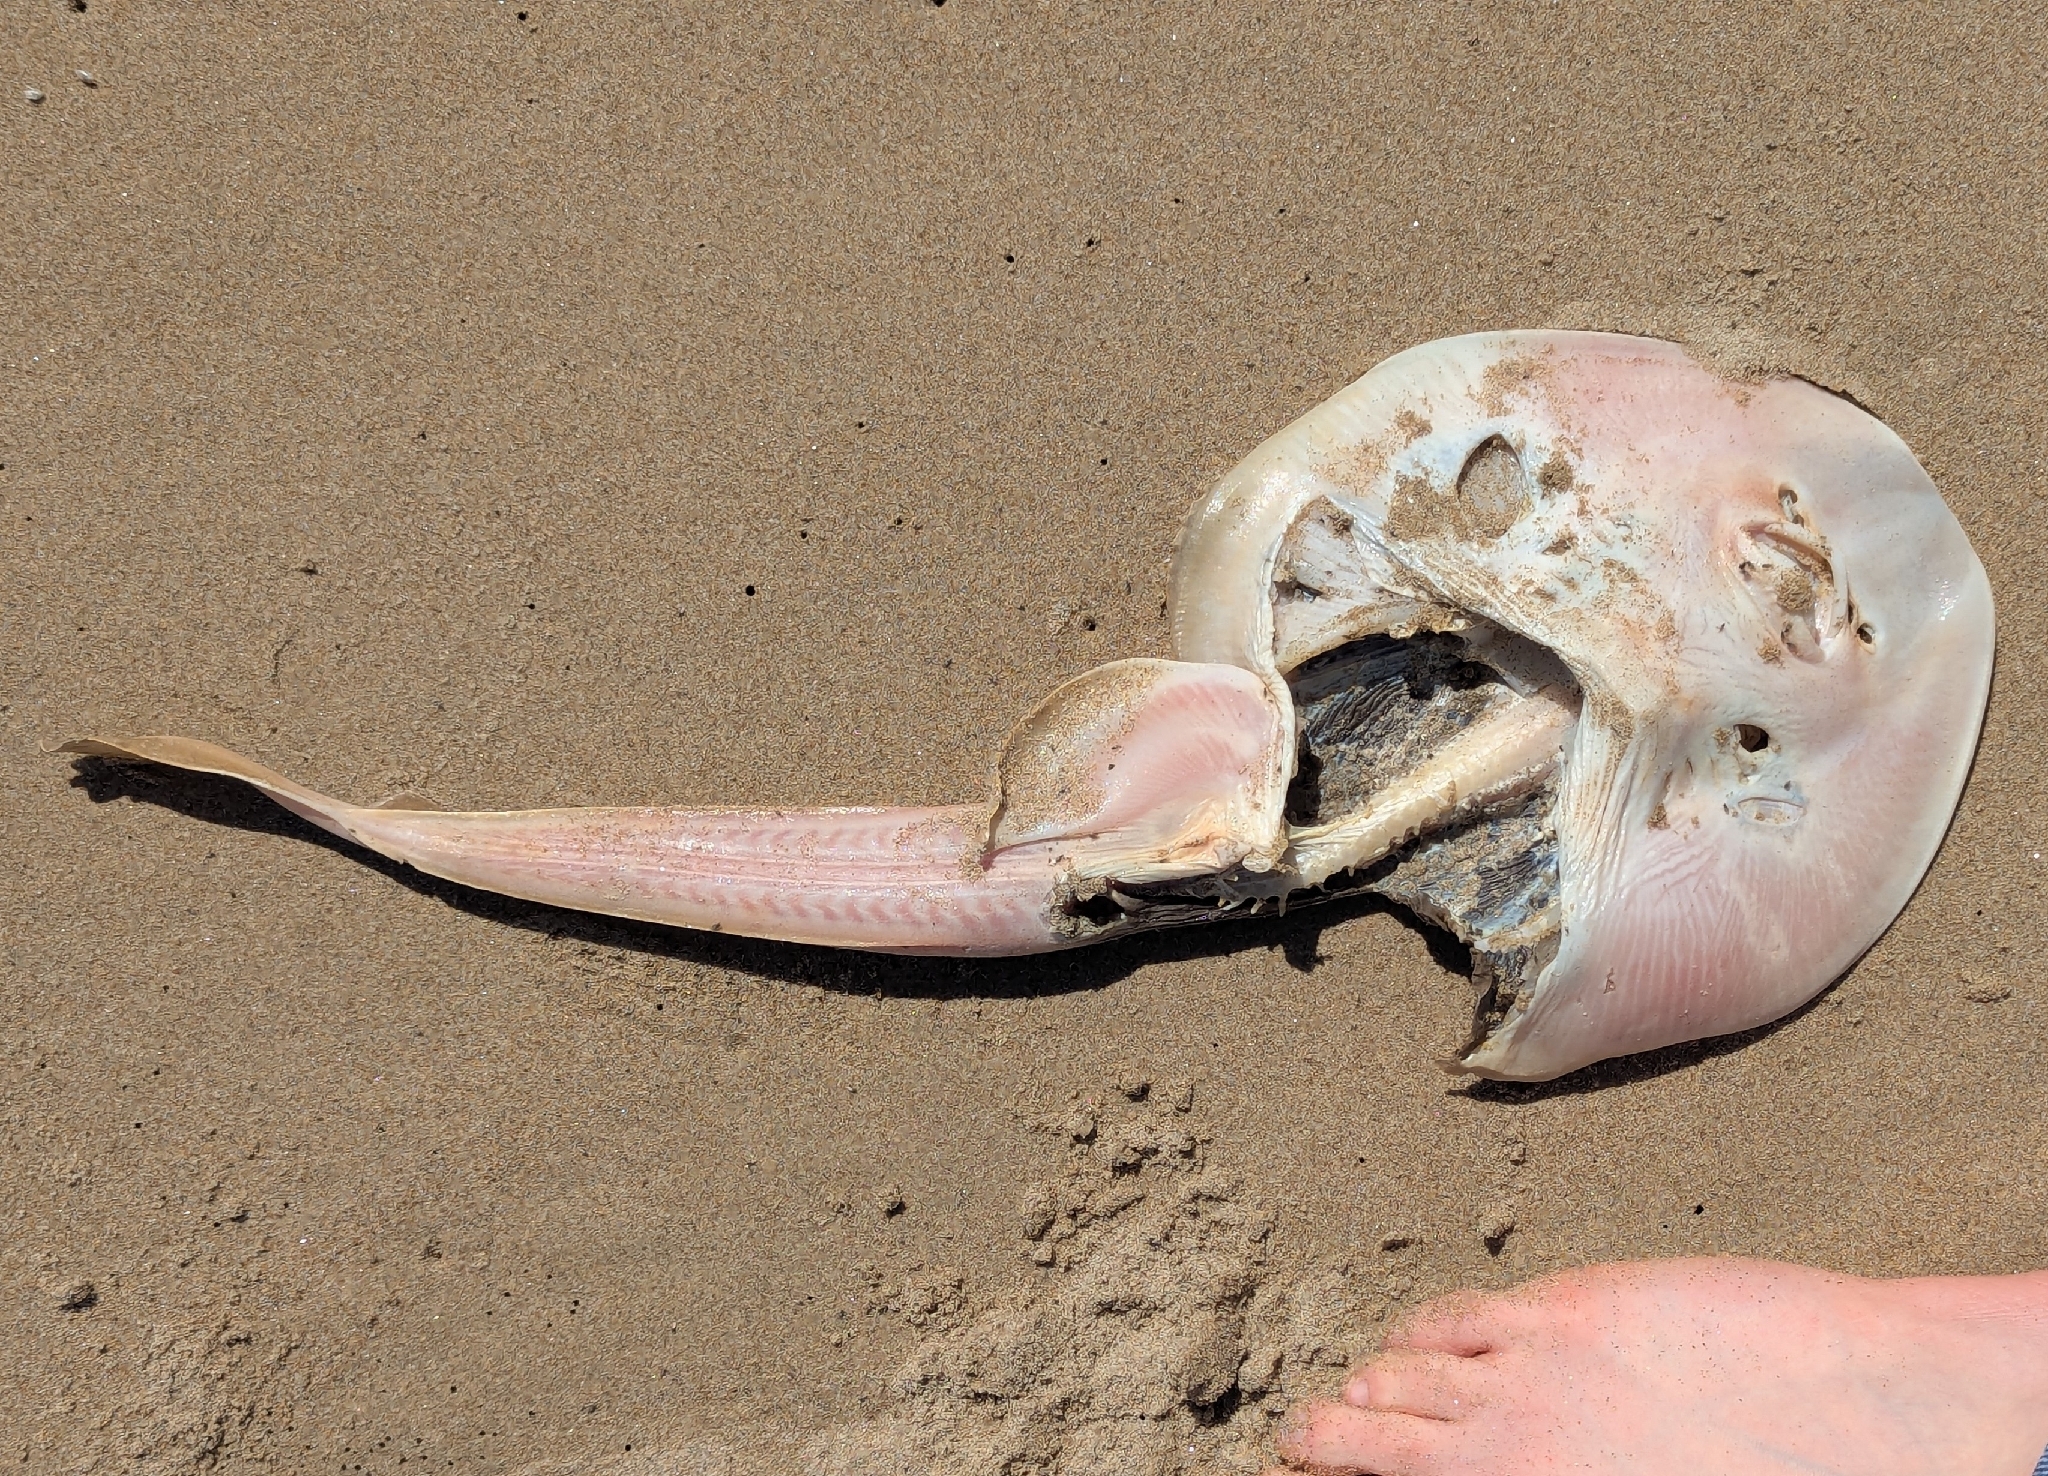
fish (species not among the labelled classes)